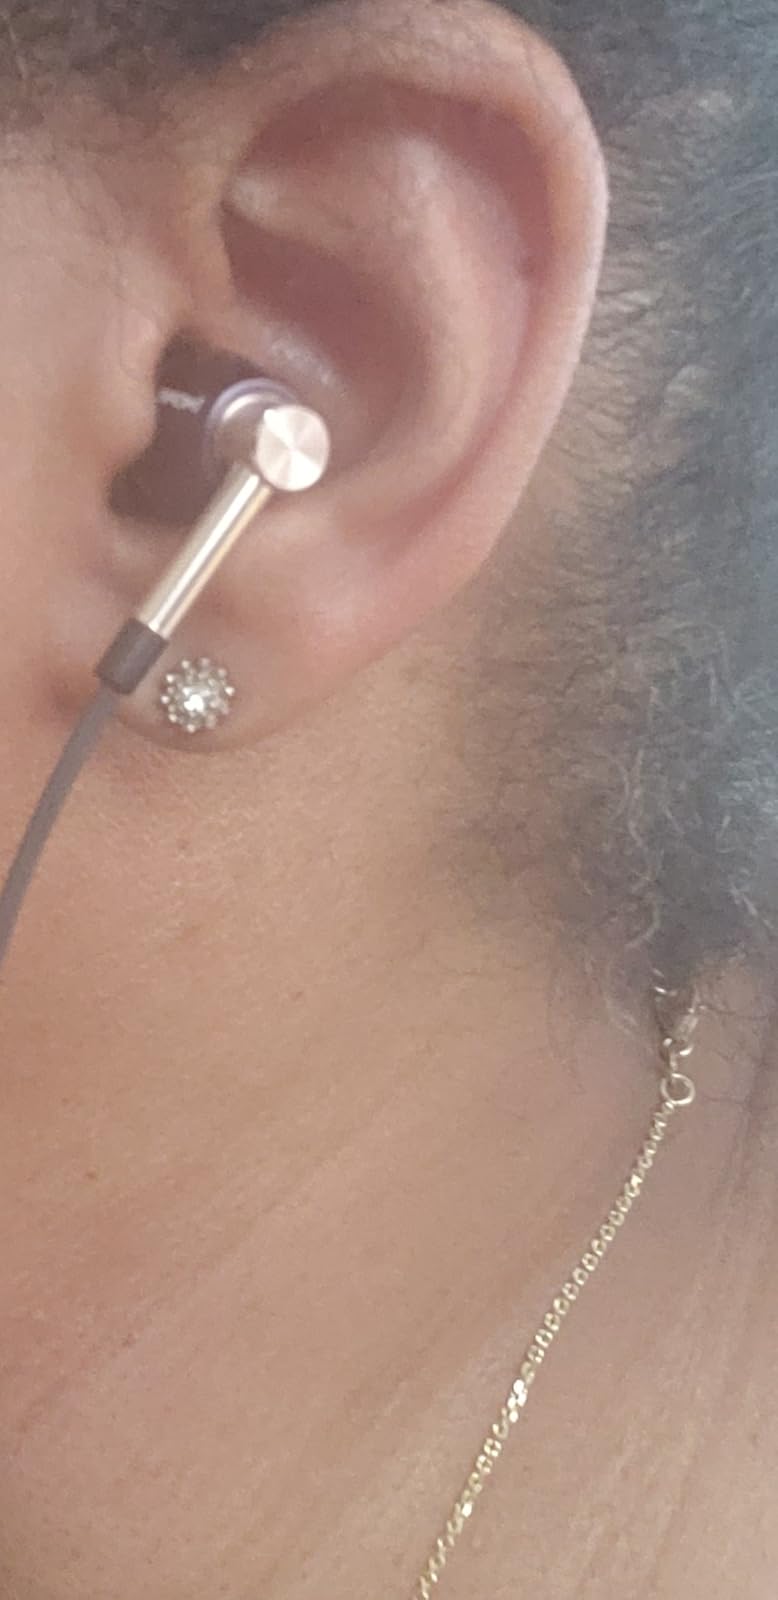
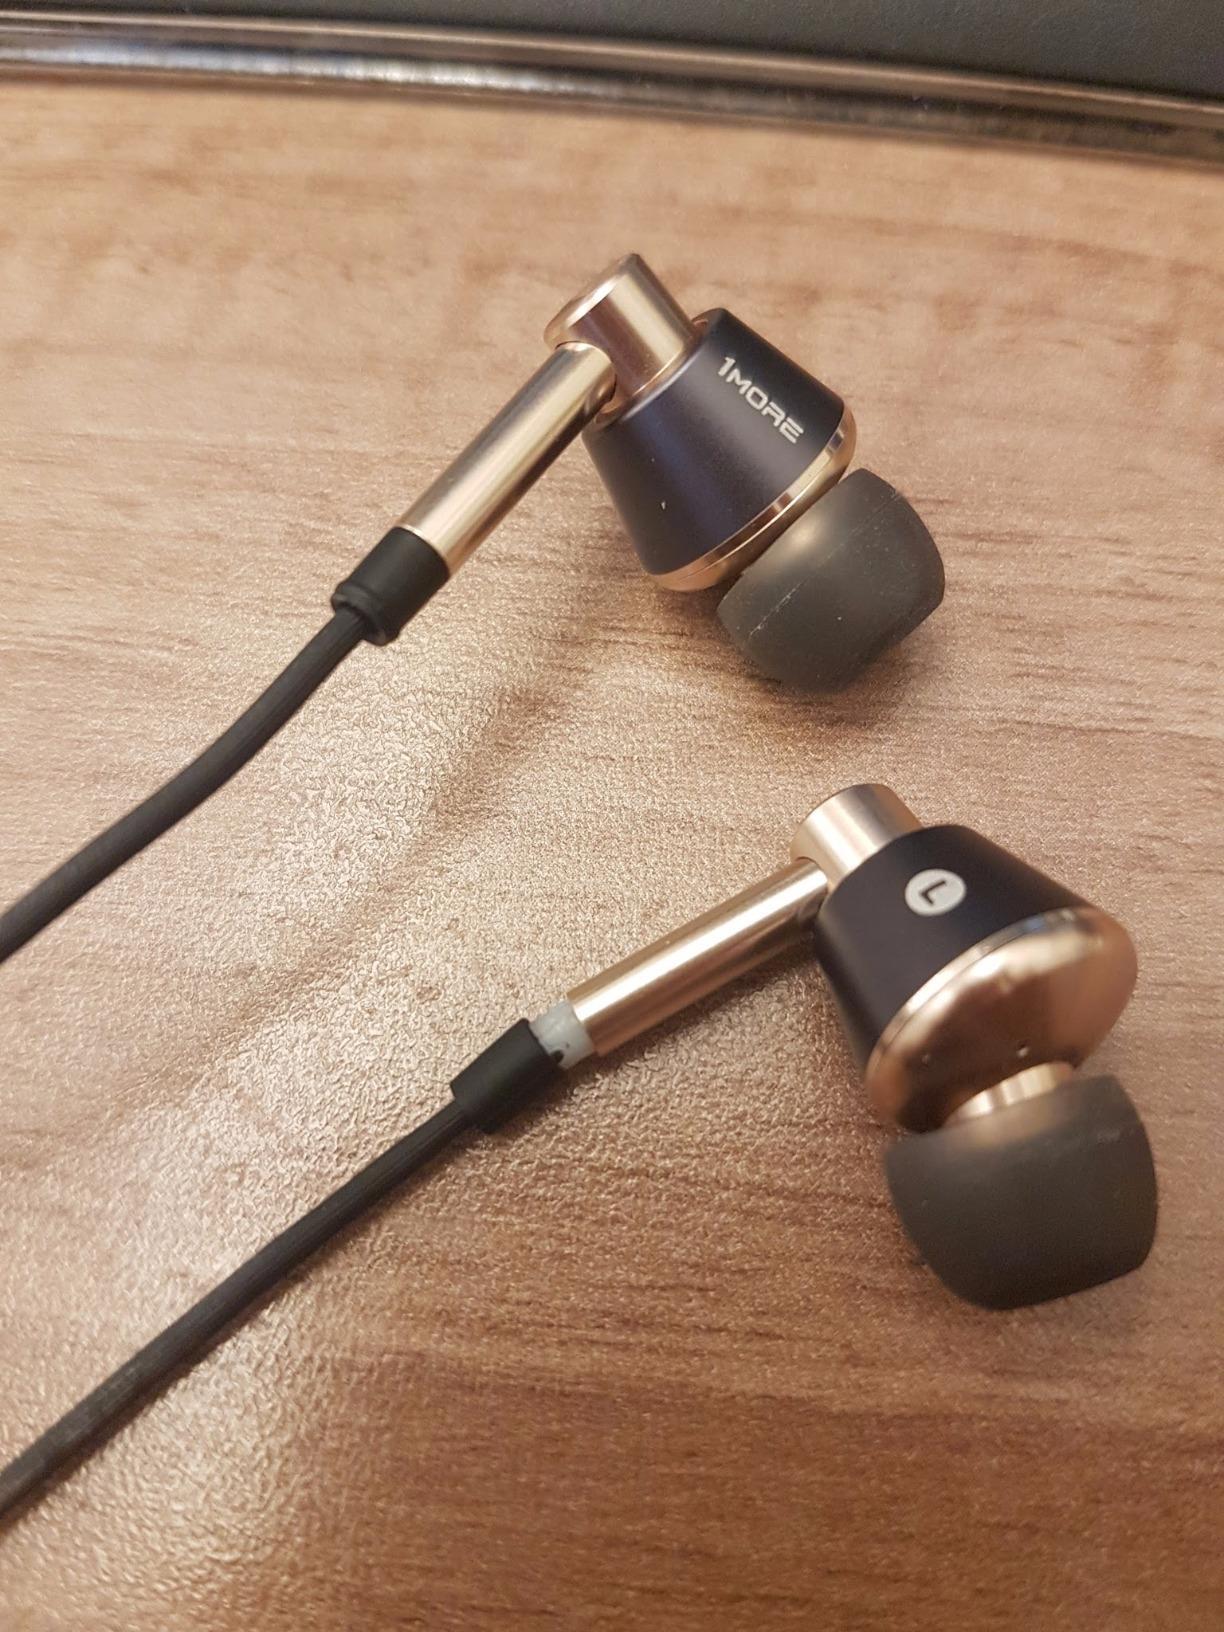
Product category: headphones
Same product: yes